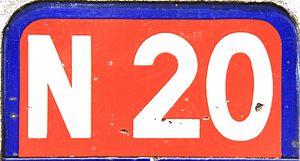
Cartouche de la route nationale 20